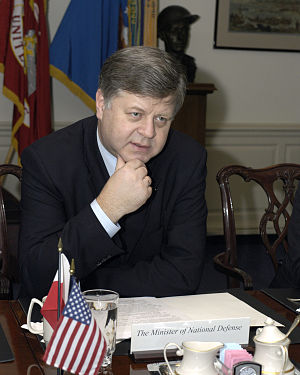
Jerzy Szmajdziński
Jerzy Szmajdziński var 2005
Jerzy Andrzej Szmajdziński var en polsk politiker, der var viceformand for Sejm og som tidligere fungerede som Polens forsvarsminister. Han var kandidat til posten som Polens præsident ved valget i 2010.